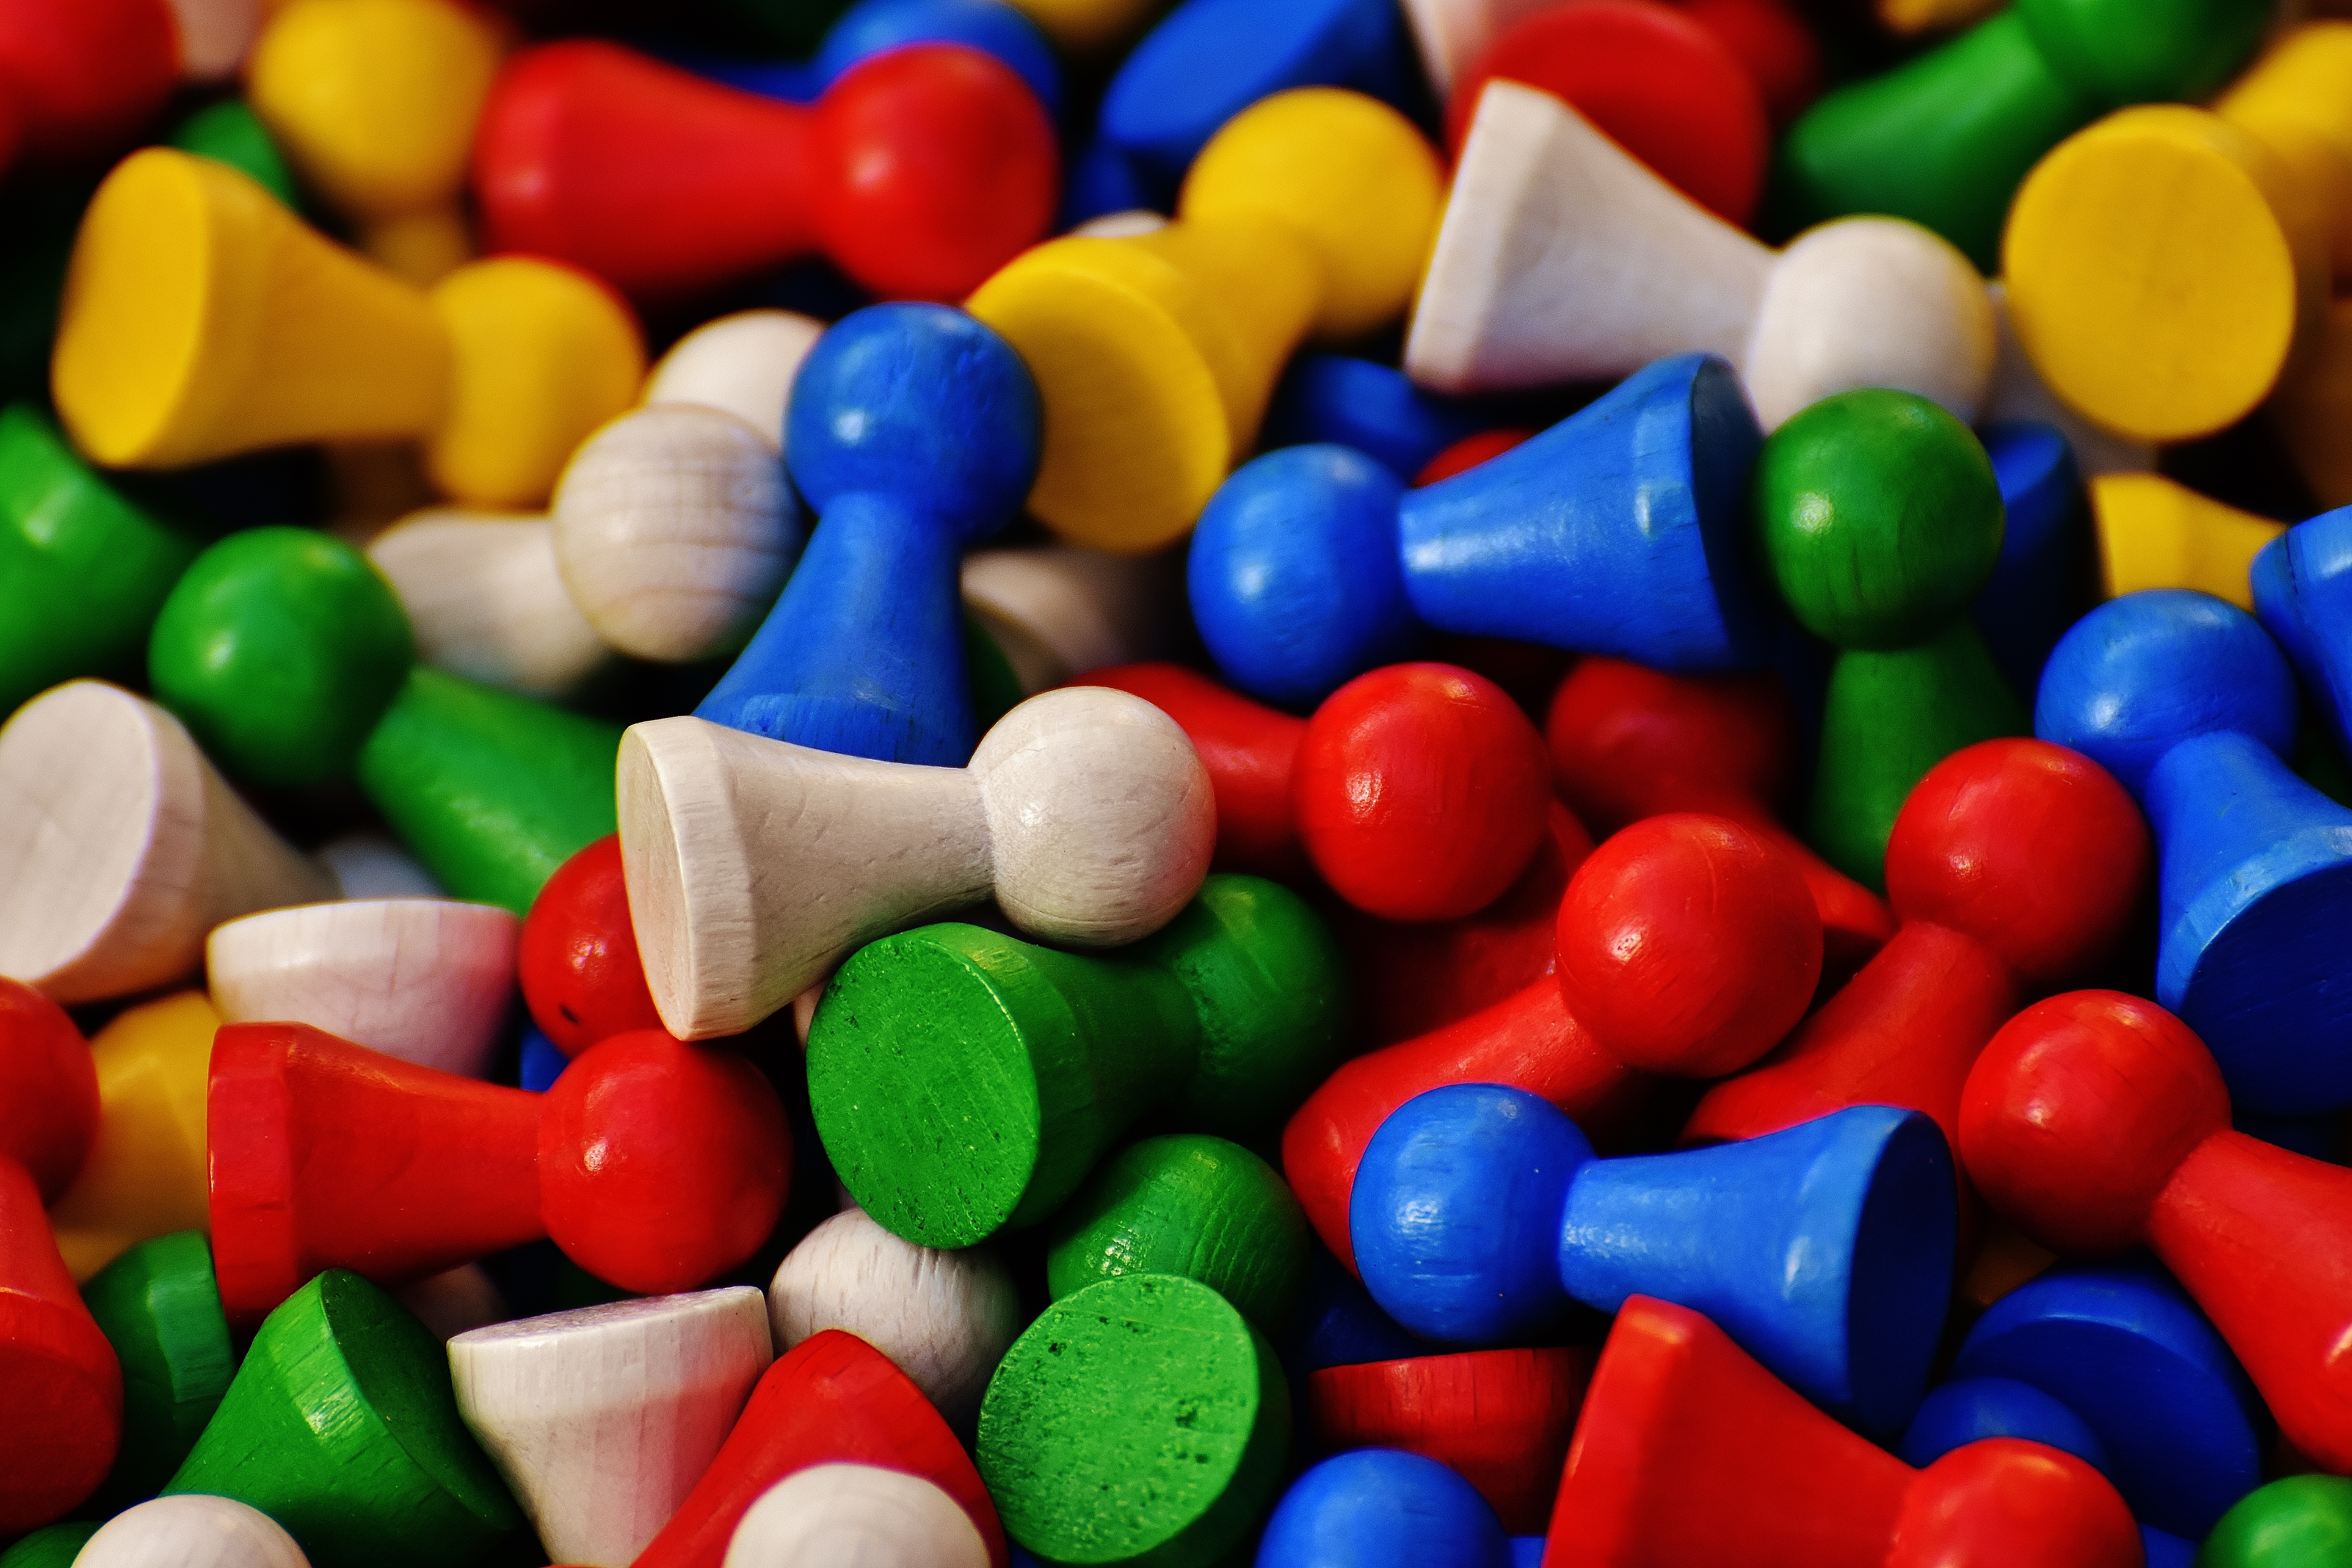
wood, white, play, food, green, red, color, blue, colorful, yellow, dessert, children, toys, candy, figures, sweetness, confectionery, game characters, play stone